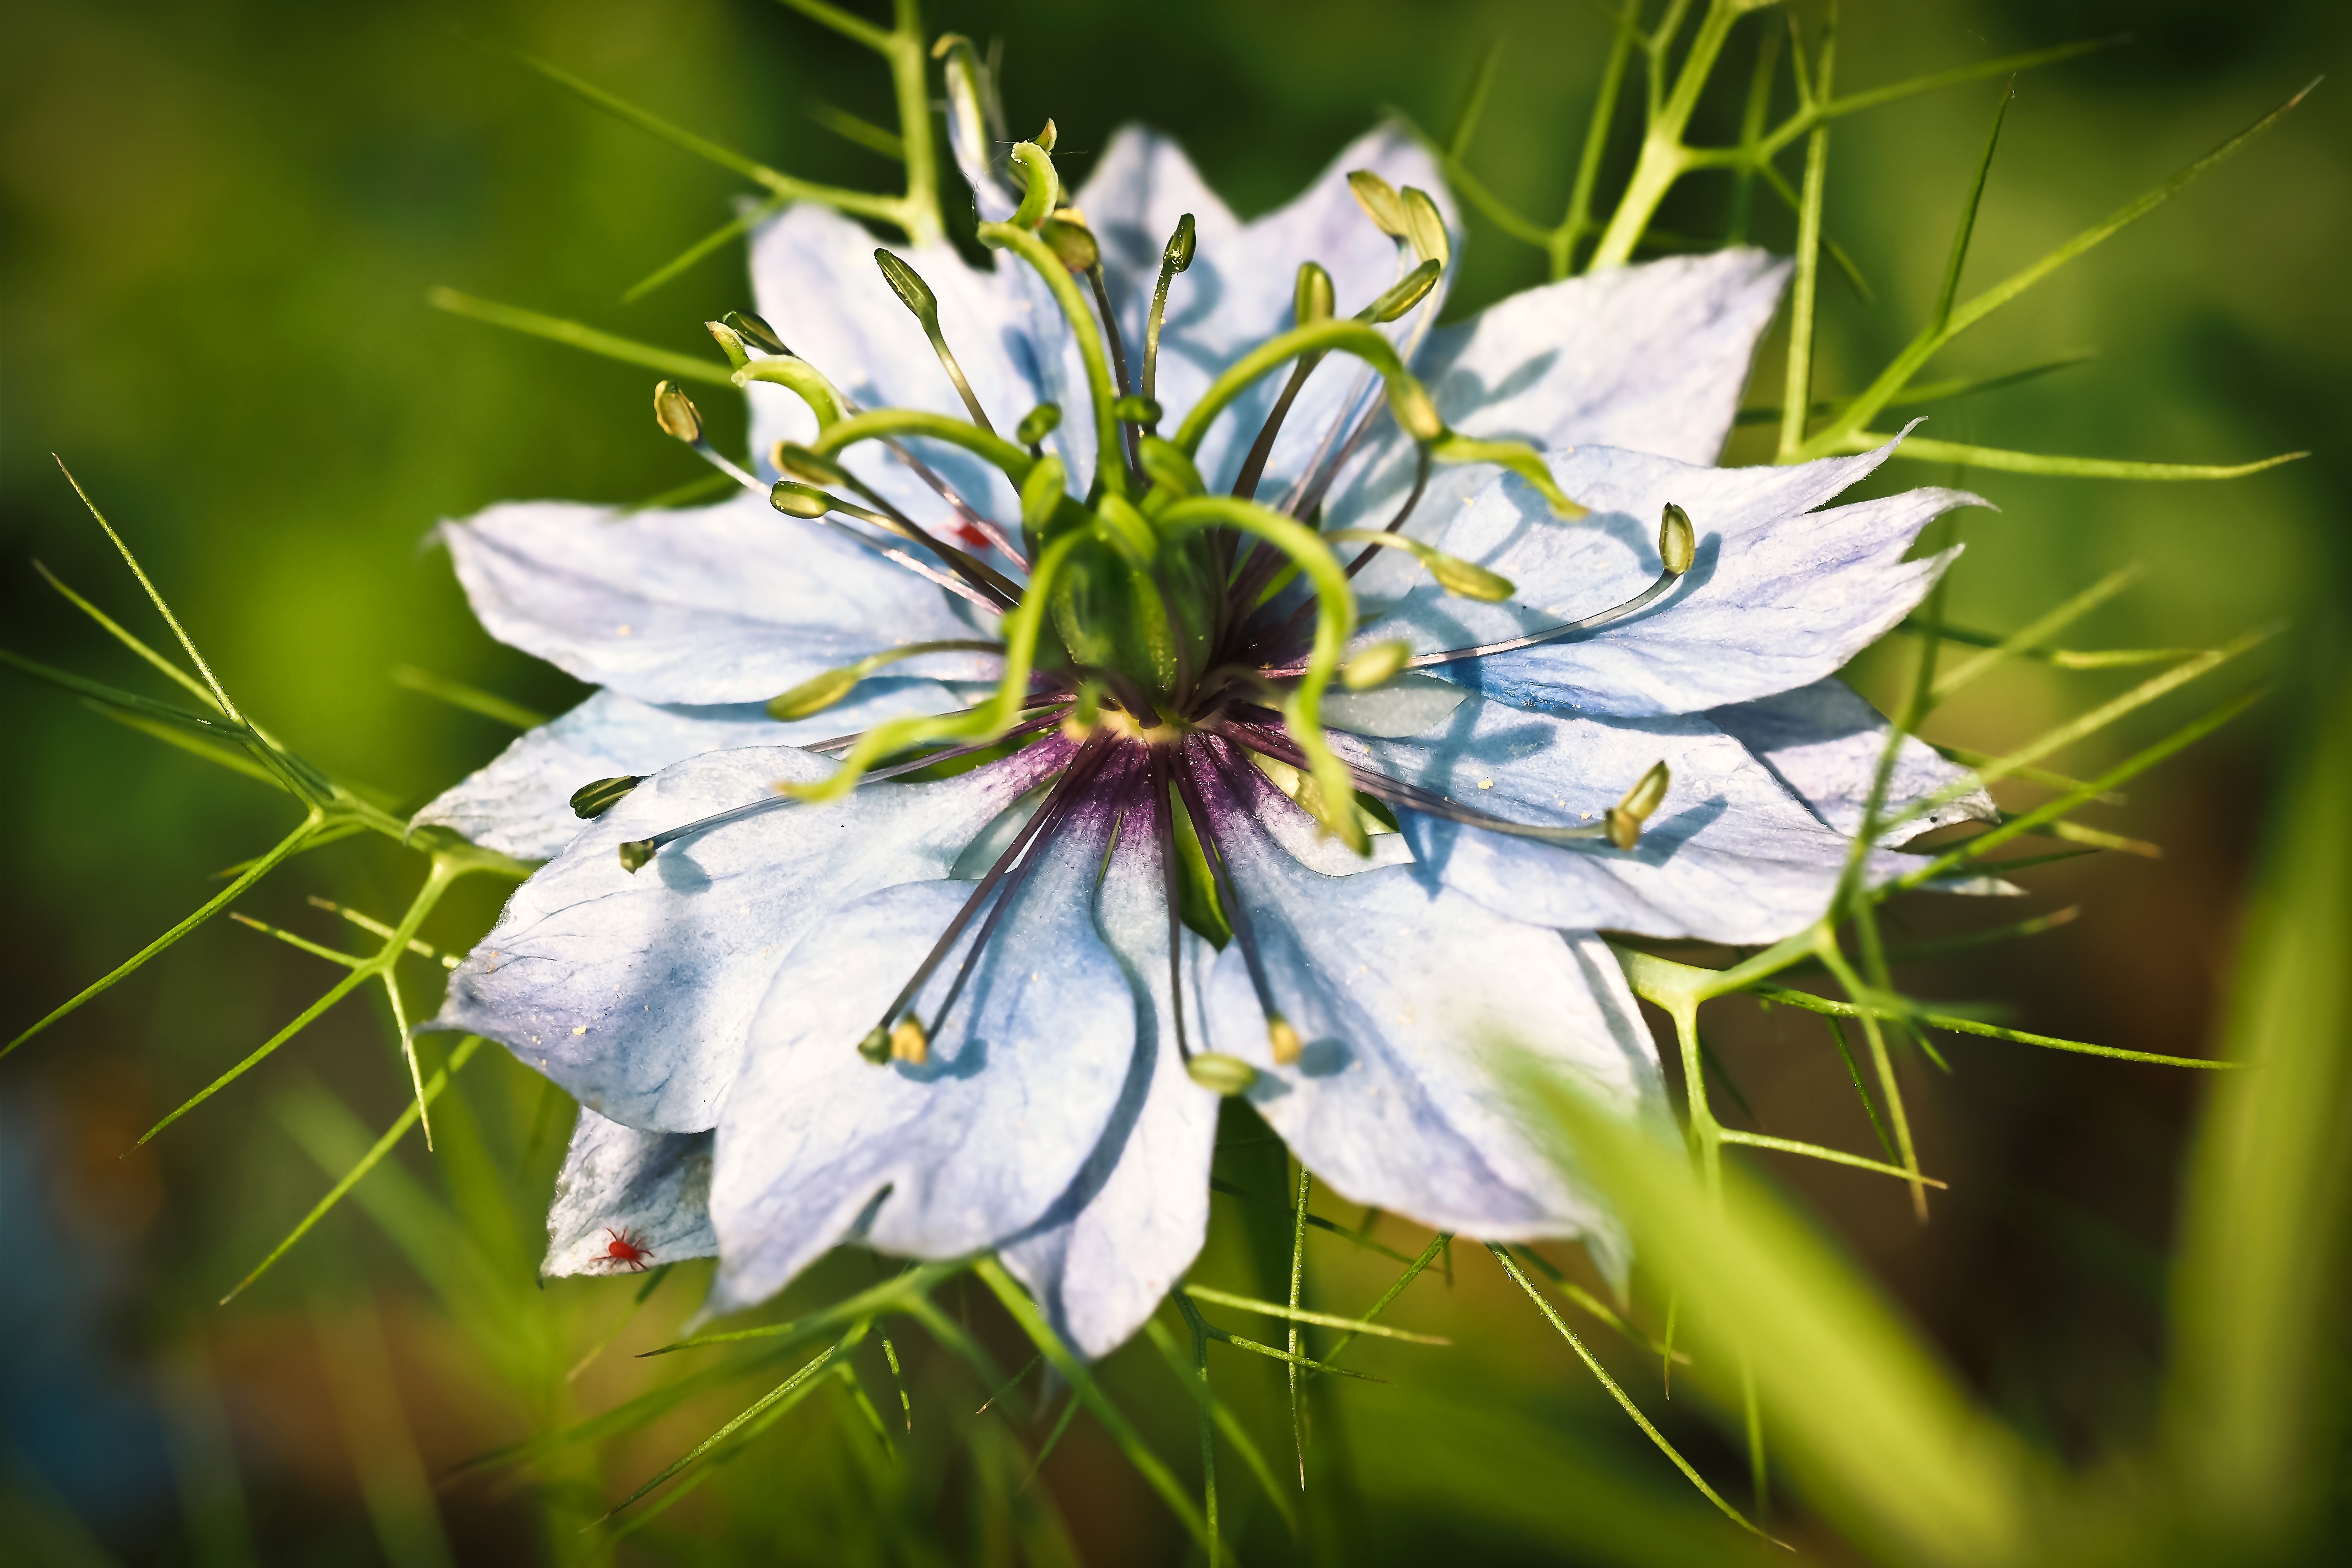
nature, blossom, plant, meadow, flower, petal, bloom, summer, spring, macro, botany, blue, close, flora, wild flower, wildflower, pointed flower, buttercup, flower meadow, nigella, macro photography, flowering plant, hahnenfu gew chs, virgin in the green, land plant